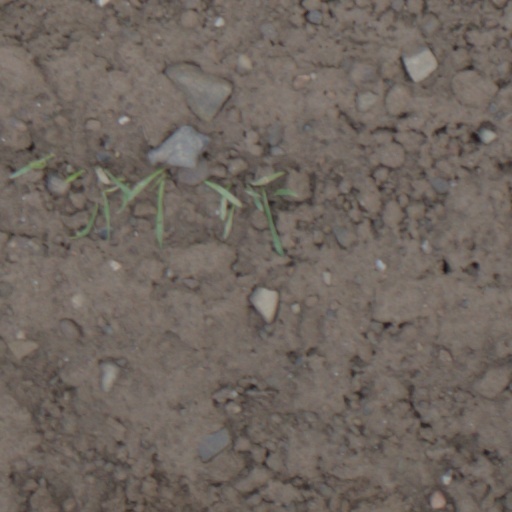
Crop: wheat